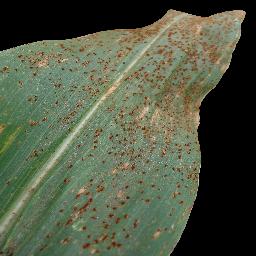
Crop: corn
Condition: (maize)_common_rust